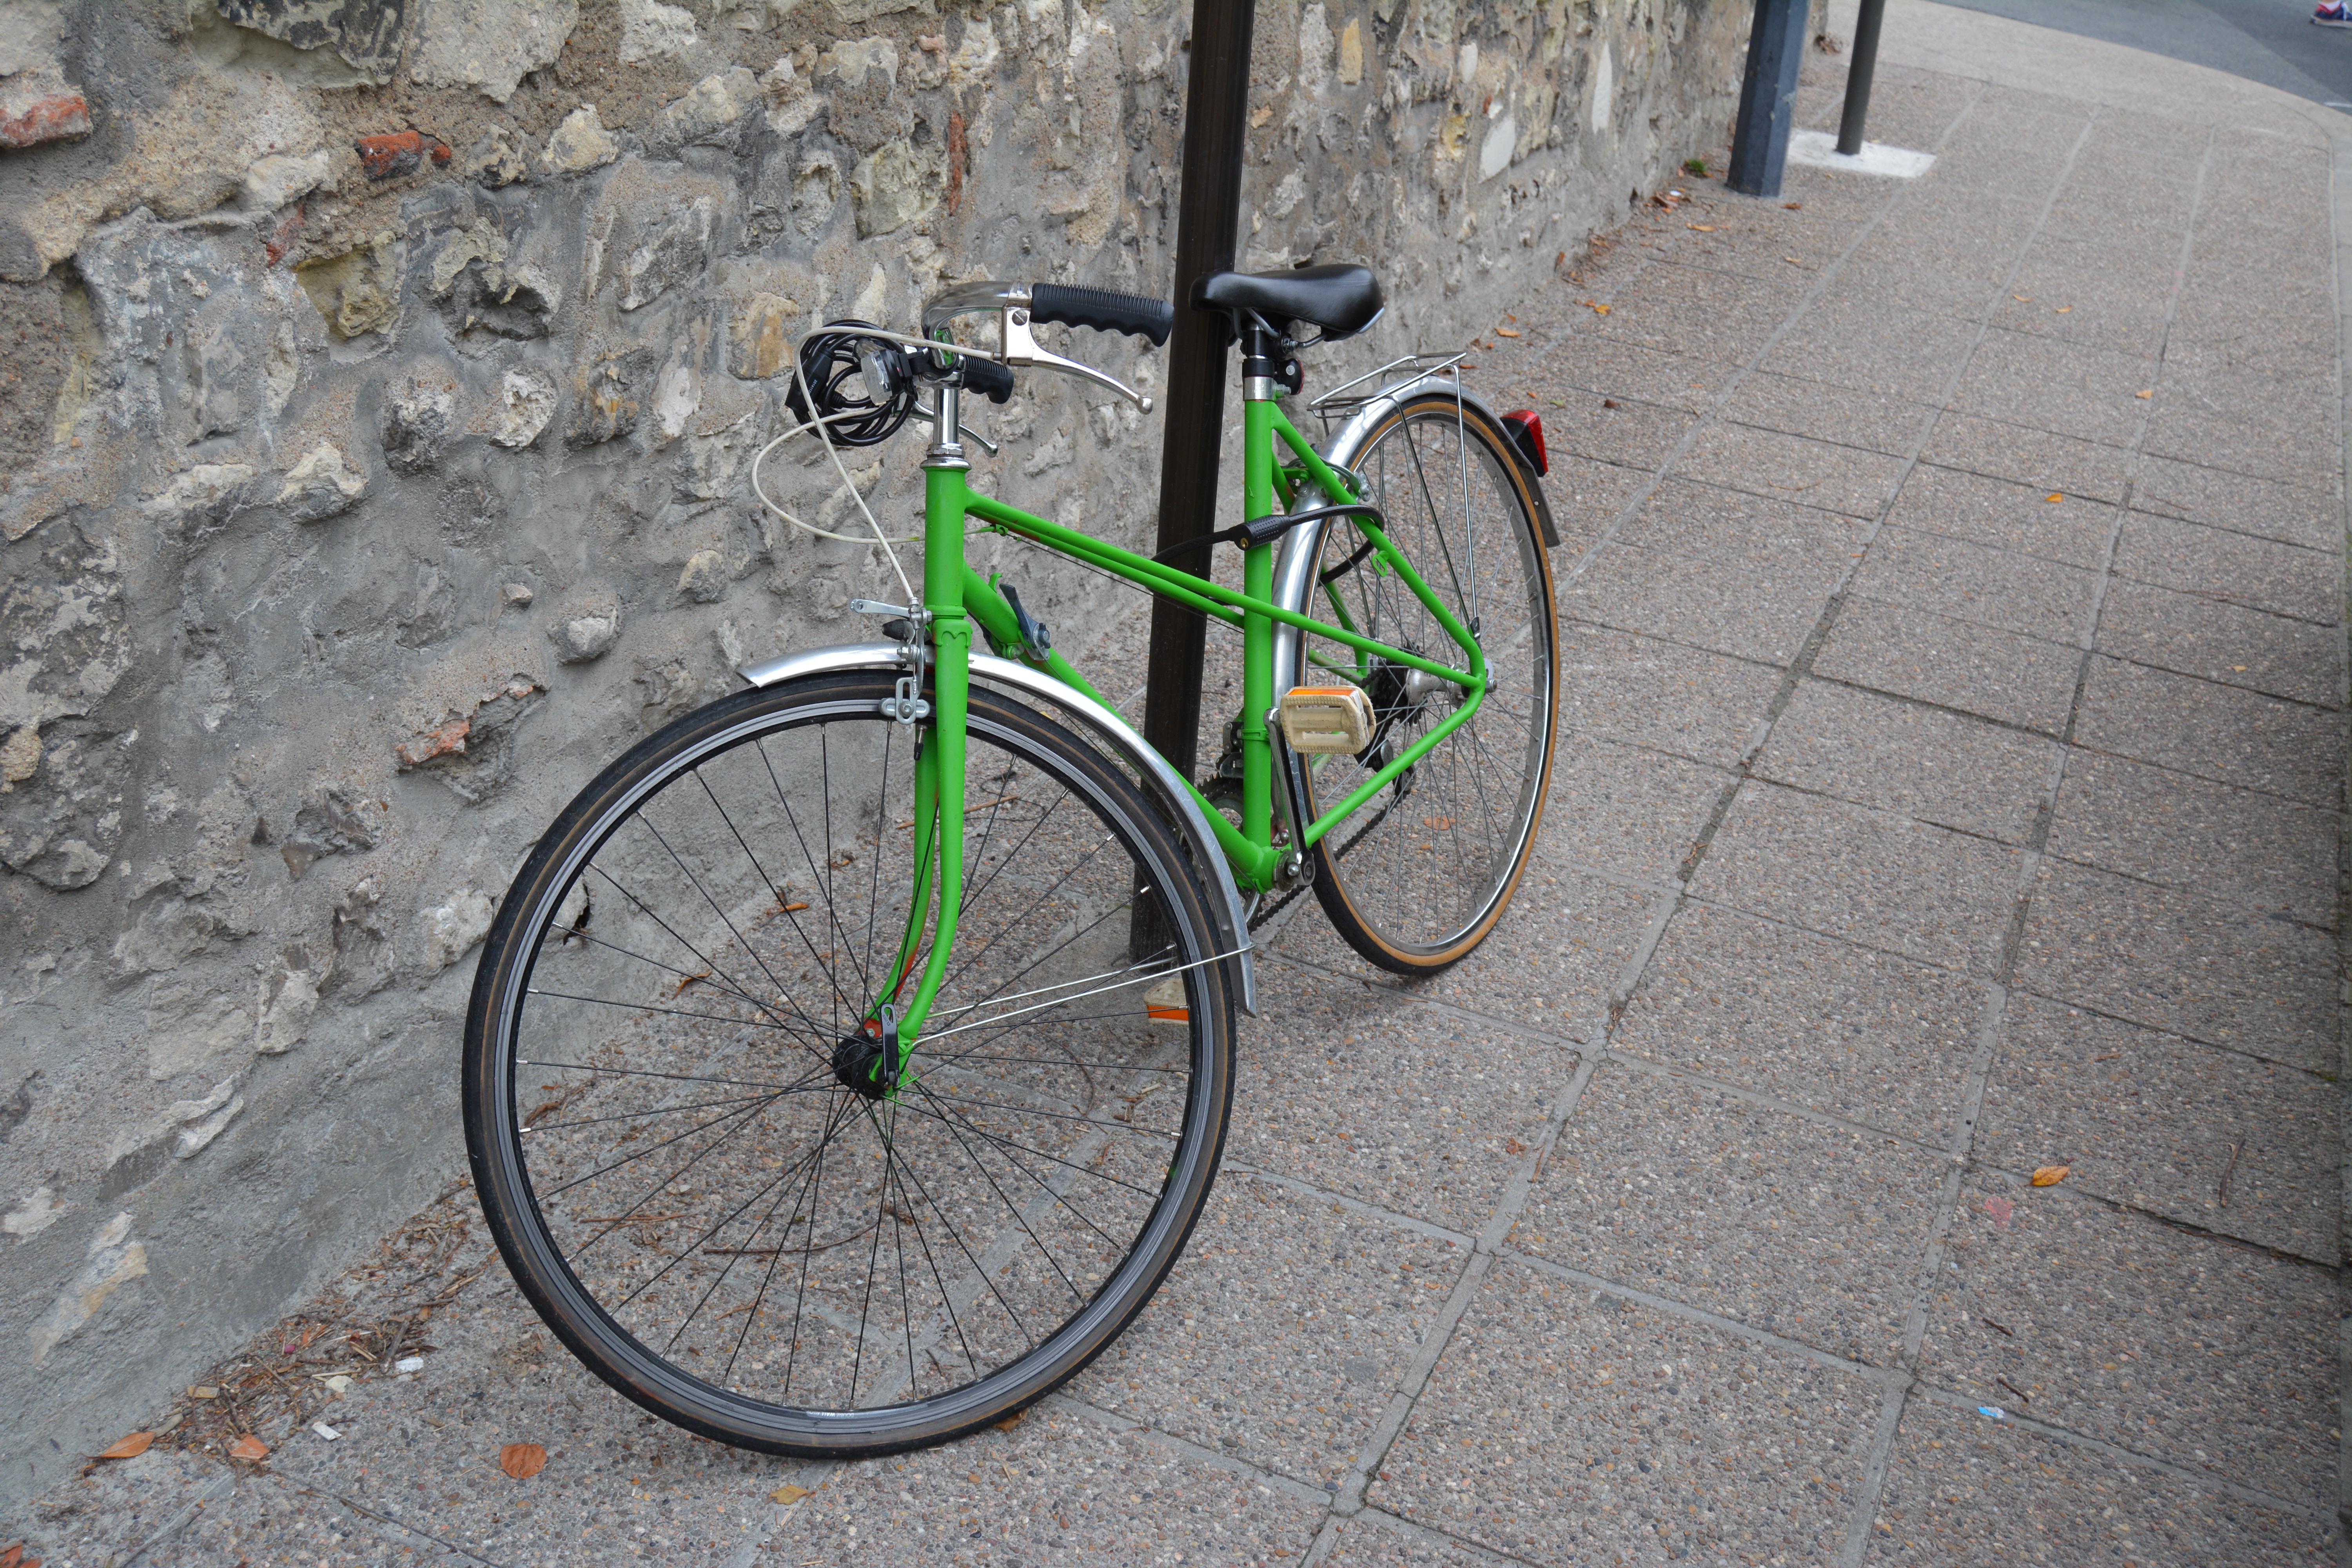
wheel, bicycle, bike, vehicle, lane, sports equipment, mountain bike, cycling, bicycle frame, road cycling, land vehicle, cyclo cross bicycle, cyclo cross, bicycle racing, road bicycle, racing bicycle, hybrid bicycle, naistenpy r